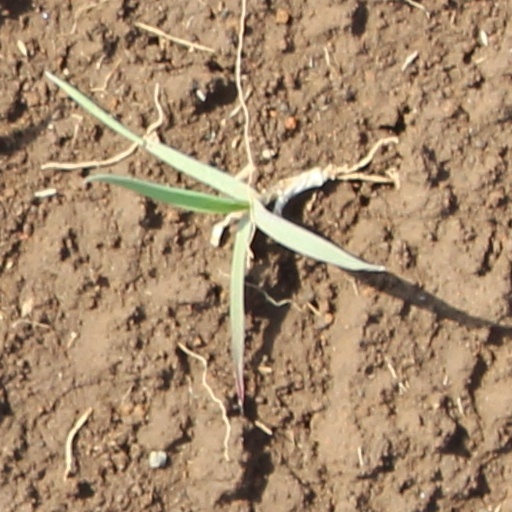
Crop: wheat